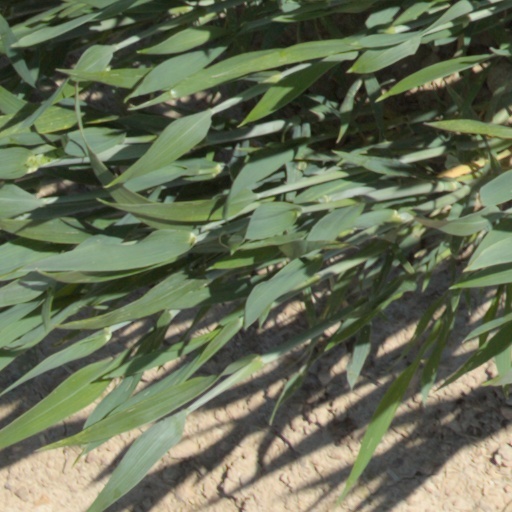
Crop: wheat